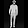
Label: Trouser